Jacob Blyth

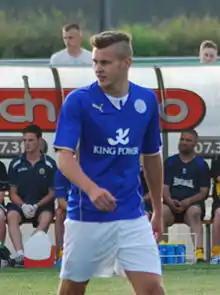
Blyth in 2013

Jacob Matthew Blyth (14 August 1992) is an English professional footballer who plays as a forward for club Wythenshawe Town.